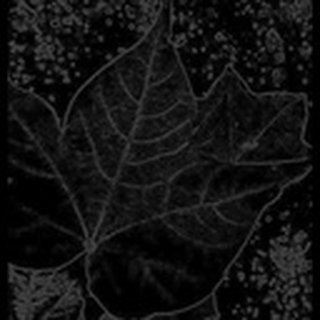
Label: healthy_cotton